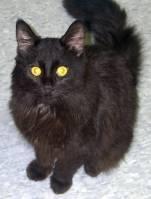
cat